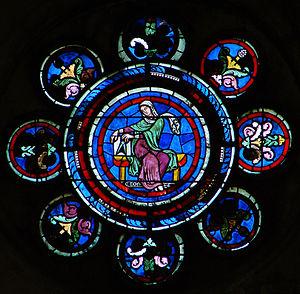
La Géométrie (1200-1210), médaillon de la rose du transept Nord de la cathédrale Notre-Dame de Laon: la Rose des Arts libéraux. (Les médaillons représentent les 7 arts libéraux, auxquels ont été ajoutées la Médecine et la Philosophie (médaillon central). Le vitrail date de 1200 à 1210, mais quatre médaillons ont été réalisés par Adolphe Charles Edouard Steinheil en 1865 (la Philosophie, la Rhétorique, la Musique, la Médecine)
Les sept arts libéraux désignent une grande part de la matière de l'enseignement concernant les lettres latines et les sciences des écoles de second niveau de l'Antiquité, qui se poursuit sous diverses formes au Moyen Âge. Ce corpus d'enseignement est notamment généralisé en Europe occidentale médiévale par l'œuvre d'Alcuin, maître précepteur de la famille de Charlemagne et savant écolâtre responsable des réformes scolaires supérieures de l'Empire carolingien, durant la période dite de la Renaissance carolingienne.